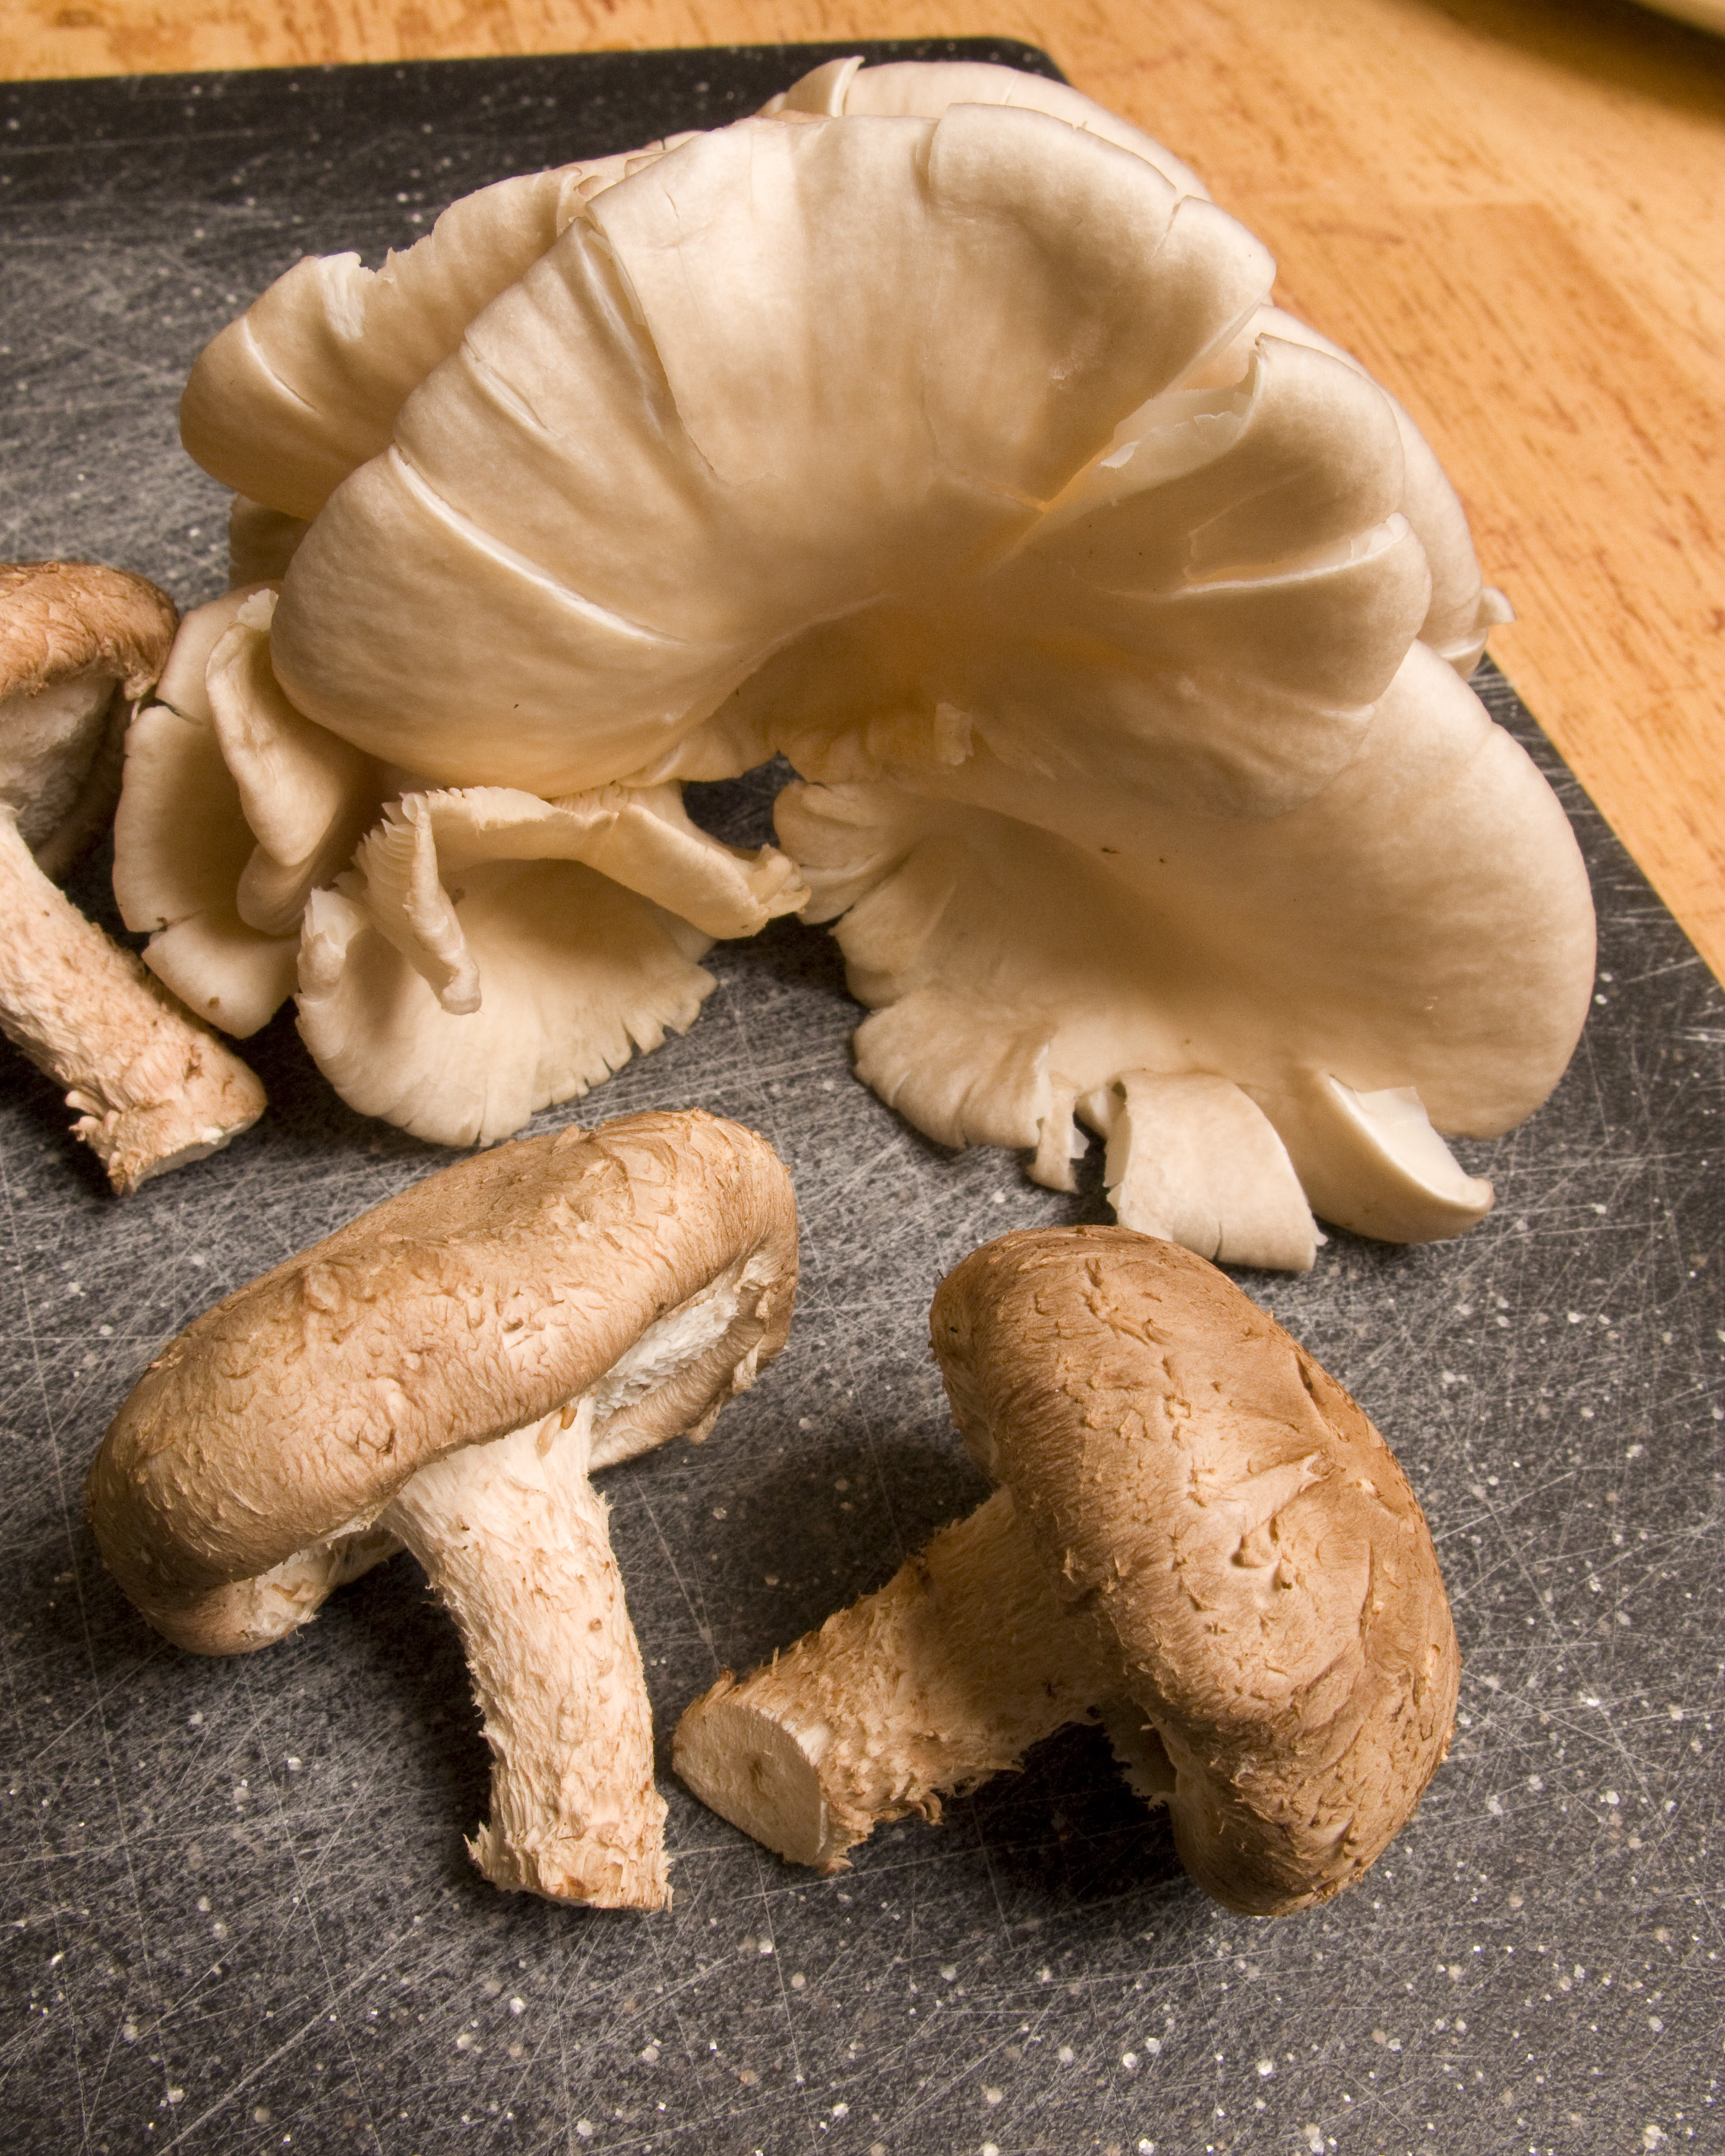
food, produce, mushroom, fungus, agaricus, oyster mushroom, edible mushroom, shiitake, medicinal mushroom, agaricomycetes, agaricaceae, champignon mushroom, pleurotus eryngii